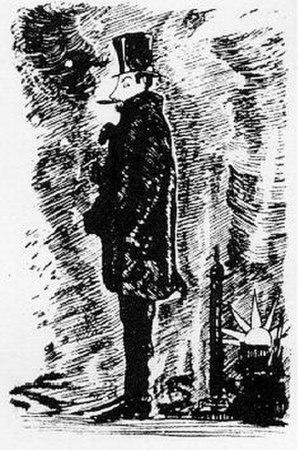
Essais de psychologie contemporaine, publiés en 1883 chez Alphonse Lemerre, sont les premiers essais de Paul Bourget, issus d’une série d’articles écrits d'abord dans le journal Le Parlement de 1881 à 1883.